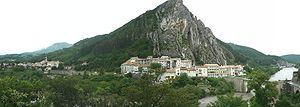
Vue panoramique du rocher de la Baume, de Saint-Dominique et de la Durance
Sisteron est une commune française, située dans le département des Alpes-de-Haute-Provence en région Provence-Alpes-Côte d'Azur.